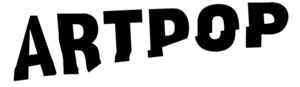
Artpop est une chanson de l’artiste américaine Lady Gaga, issue de son quatrième album éponyme. Elle a été écrite et produite par Gaga, Paul « DJ White Shadow » Blair, Nick Monson et Dino Zisis. Artpop était le premier titre à être développé pour l’opus et a mené les compositeurs à explorer d’autres possibilités de création musicale. Bien que la chanson est décrite comme l’épine dorsale du disque, Gaga ne voulait cependant pas expérimenter la production d’Artpop, pour la simple et bonne raison qu’elle croit que le titre possède un aspect « infini ».